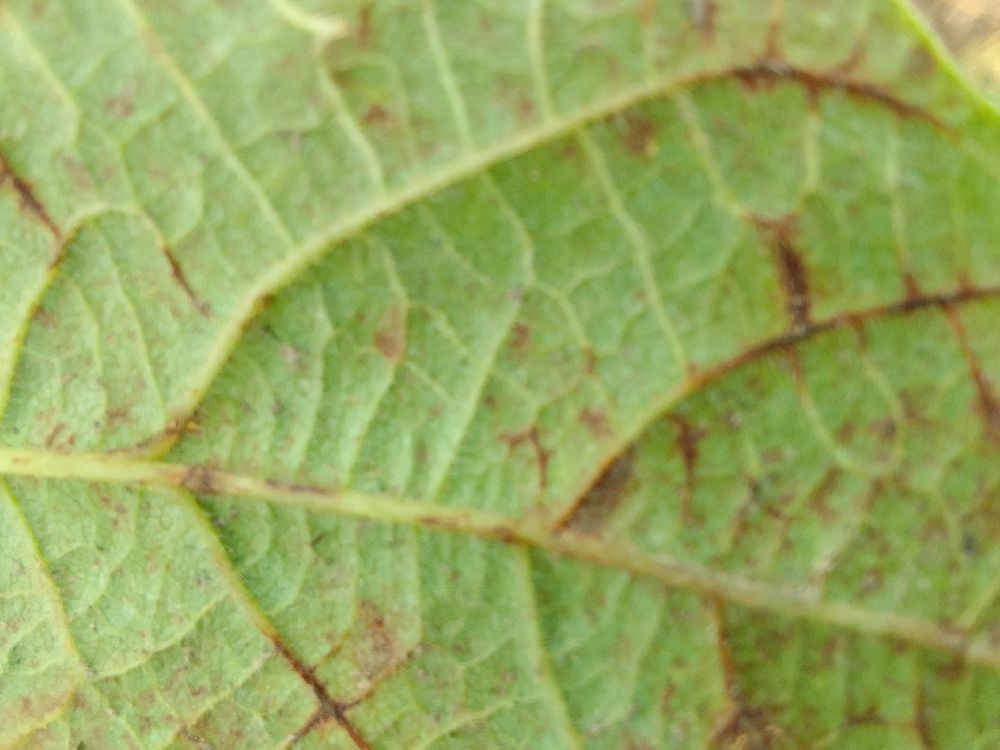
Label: anthracnose